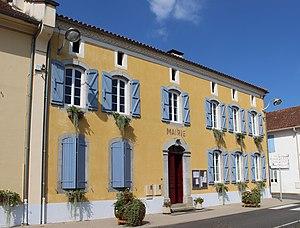
Mairie de Madiran (Hautes-Pyrénées)
Madiran est une commune française située dans le département des Hautes-Pyrénées, en région Occitanie.